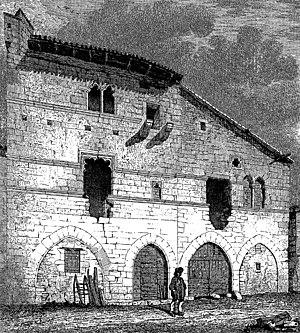
Monpazier - Maison du chapitre par Léo Drouyn (Le Croniqueyr du Périgord et du Limousin - 1854 - p. 144)
La maison appelée Maison du Chapître, ancienne grange aux dîmes, est située 39 rue Notre-Dame, à Monpazier, presque en face de l'église Saint-Dominique.